Alexander Khalifman

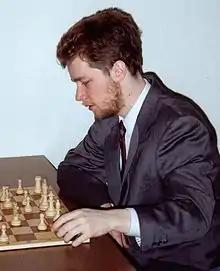

Alexander Valeryevich Khalifman (born 18 January 1966) is a Russian chess player and writer. Awarded the title of Grandmaster by FIDE in 1990, he was FIDE World Chess Champion in 1999.